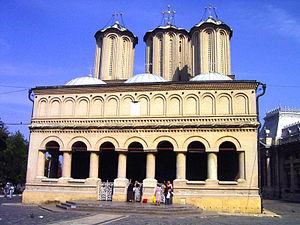
L'histoire de Bucarest va des premières traces d'occupation humaine sur le territoire de la ville jusqu'à la période moderne. Après avoir été capitale de la Valachie à partir de 1655, la ville est depuis 1859 capitale de la Roumanie. Son aspect général est éclectique : des séismes, incendies et invasions à répétition ont plusieurs fois détruit la ville, des plans d'ensemble ont parfois été élaborés et plusieurs ont été commencés au XVIᵉ siècle sous le règne du voïvode Mircea V Ciobanul, au XIXᵉ siècle, dans la période de l'entre-deux guerres et sous le régime communiste, mais en raison des vicissitudes historiques aucun n'a été mené à son terme, et les architectes ne tiennent en général compte que de leurs propres idées ou commandes, pas du paysage urbain ni des styles ou des monuments présents alentour.